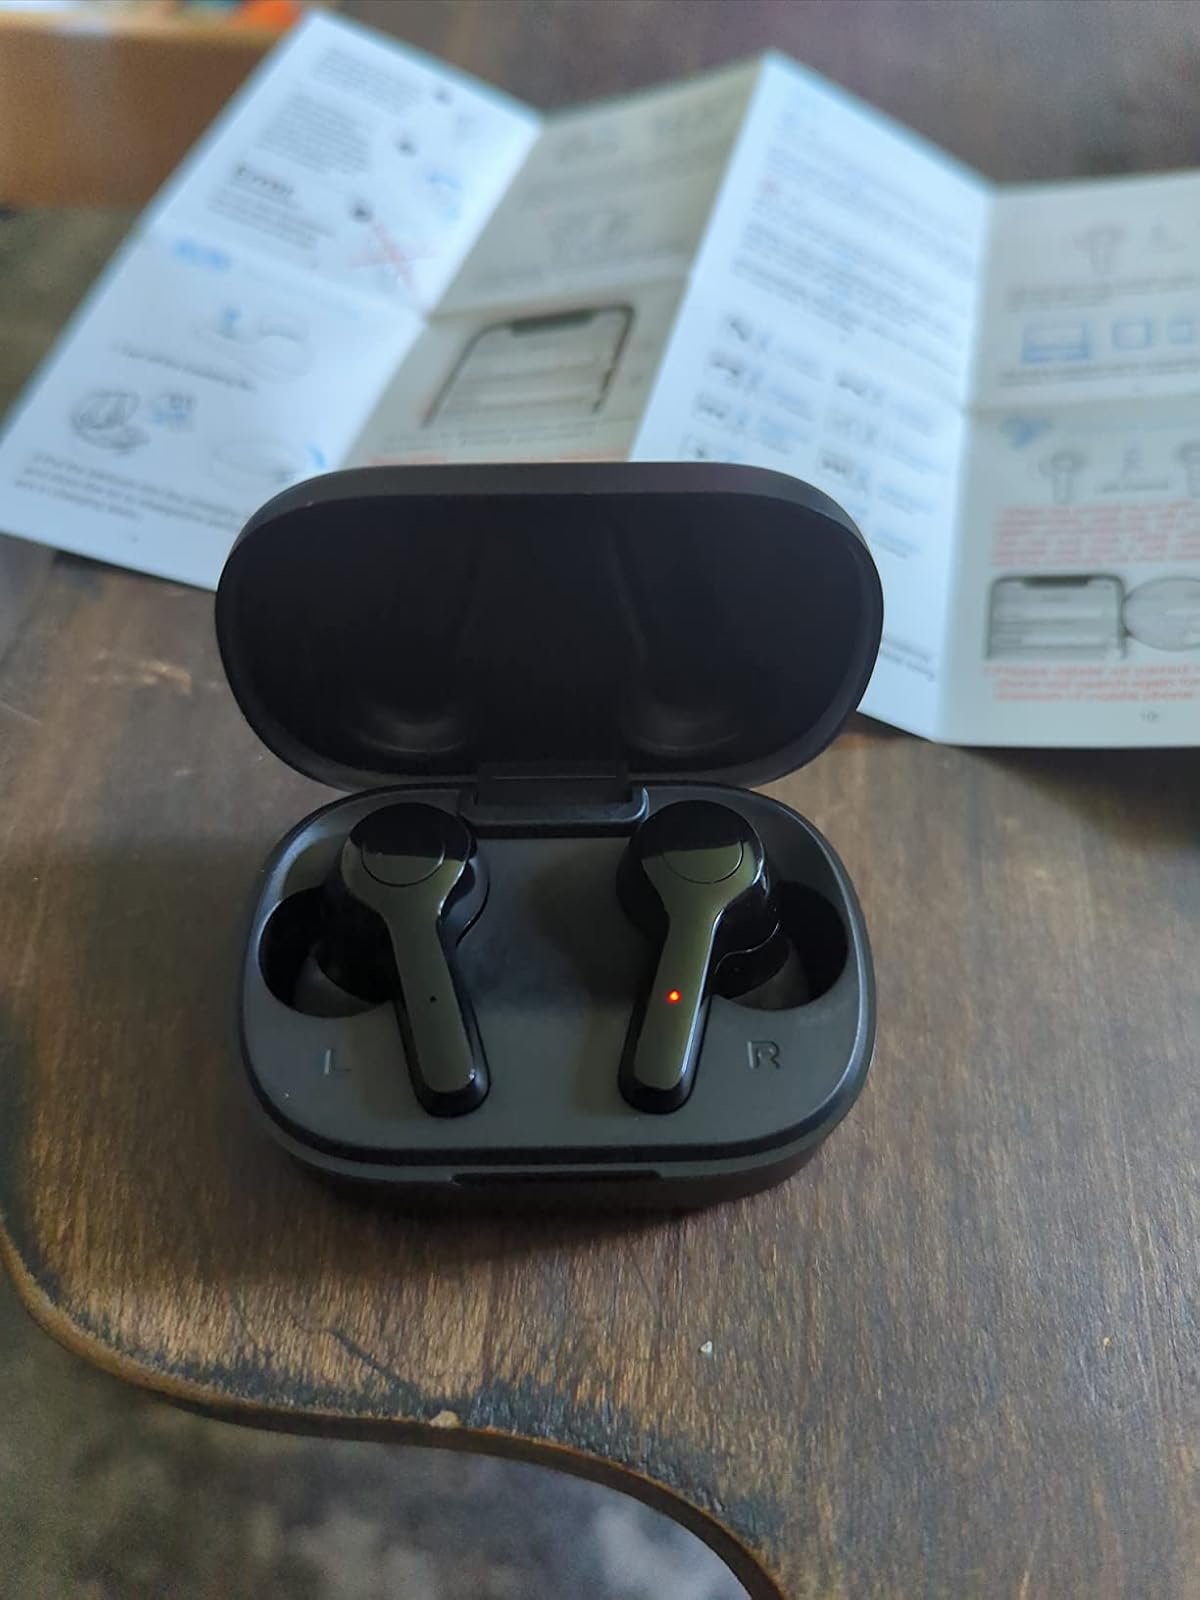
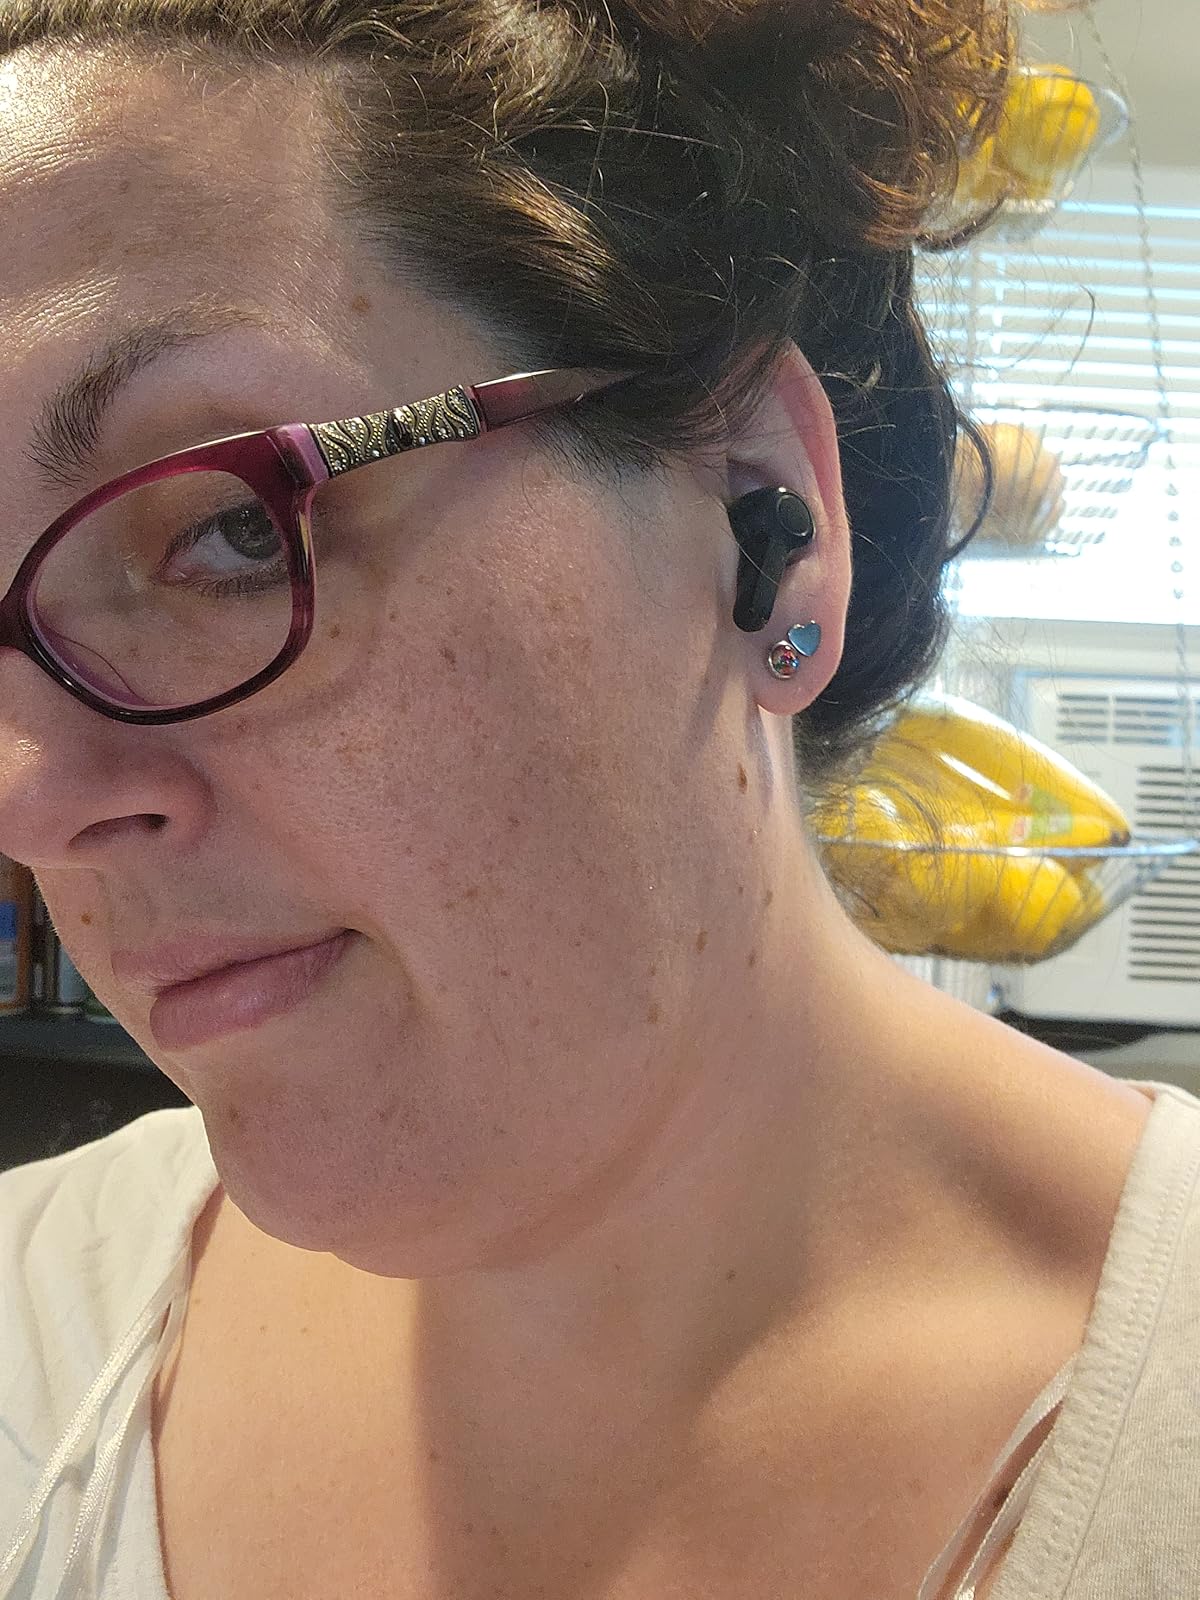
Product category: earbuds
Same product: no